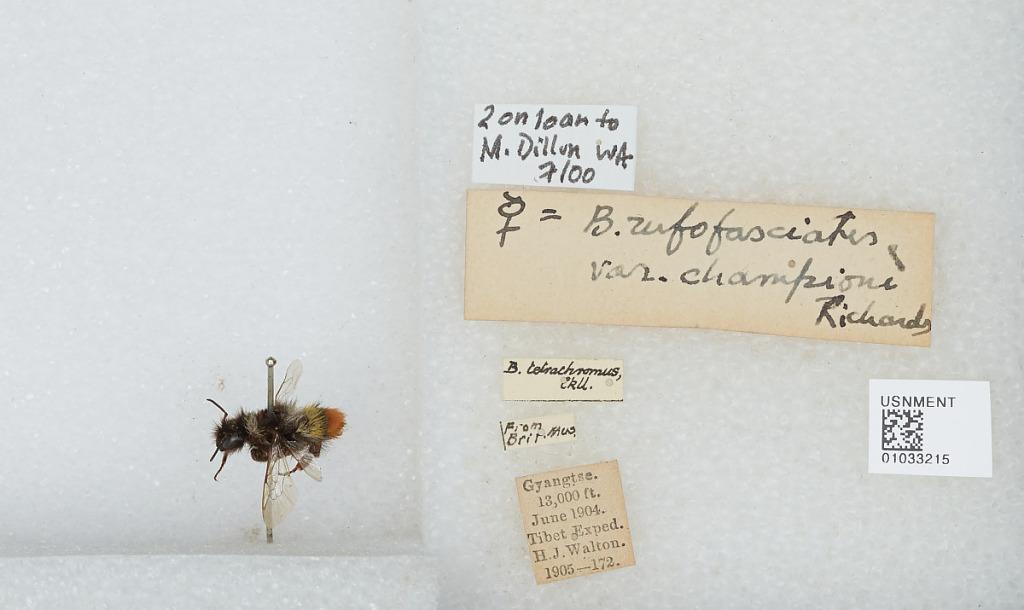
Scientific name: Bombus (Melanobombus) rufofasciatus Smith
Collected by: H. Walton
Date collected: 1904-6-
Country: China
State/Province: Tibet Autonomous Region
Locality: Gyangze